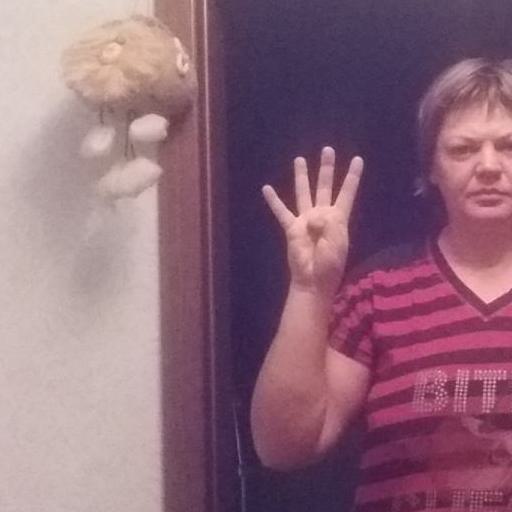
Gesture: four